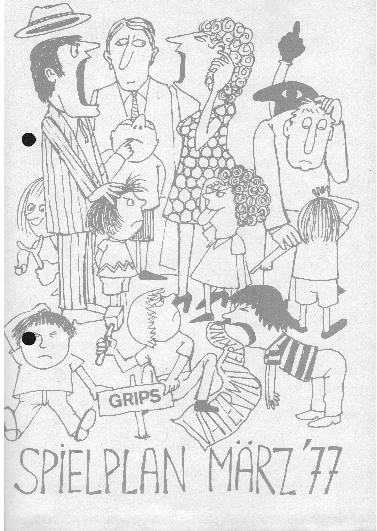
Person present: Yes